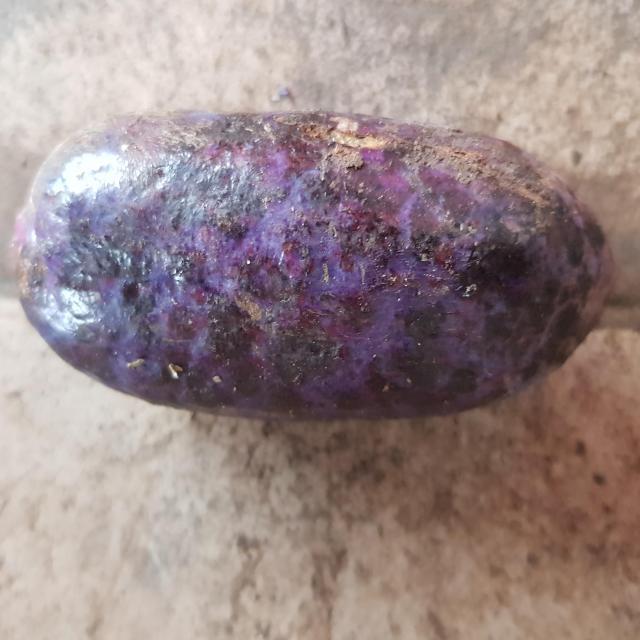
Plum grade: unaffected